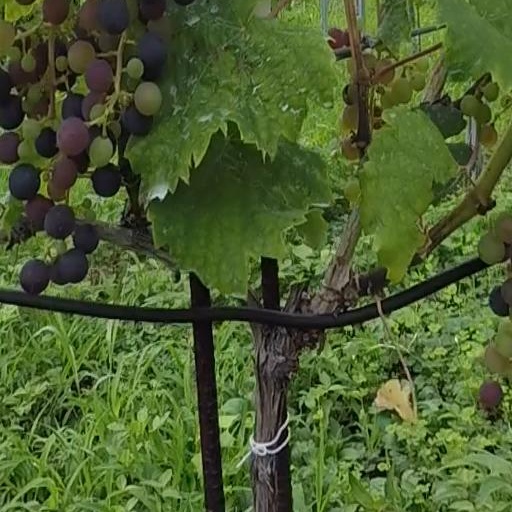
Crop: grape